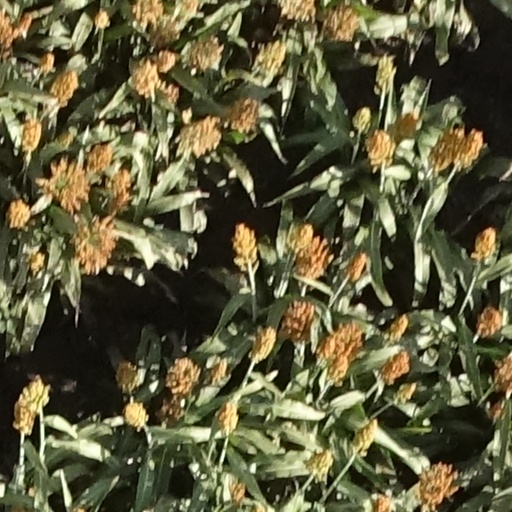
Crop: sorghum